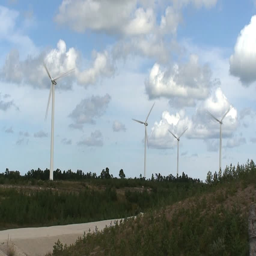
wind turbine under a cloudy sky on the island